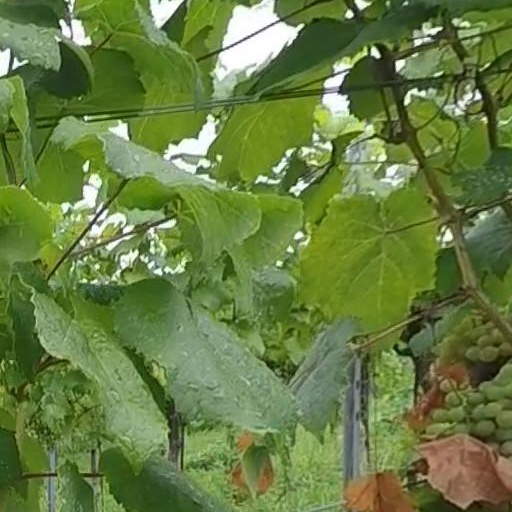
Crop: grape